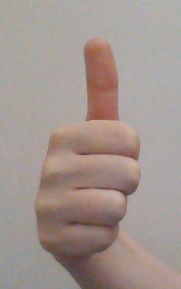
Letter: aleff